Warm Springs/South Fremont station

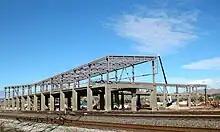
The station under construction in January 2014

Planning for the Warm Springs extension around 1994; by 1998, BART estimated it would cost $550 million, with 7,800 daily riders by 2010. A 1994 study by the Metropolitan Transportation Commission forecast 3,200 daily riders in 2010.